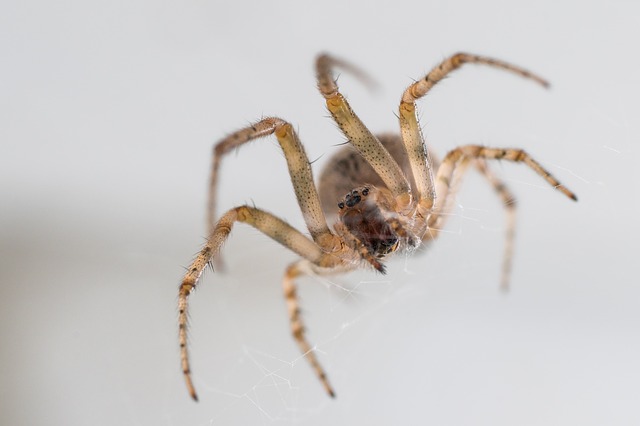
Label: ragno